Chelev

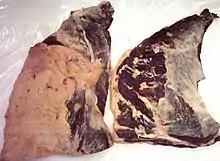
Two pieces of flank steak. The left one is covered with a sheet of real "chelev", the right one has only some non-kosher tendons (Krumim).

Chelev ("ḥēleḇ"), "suet", is the animal fats that the Torah prohibits Jews and Israelites from eating. Only the "chelev" of animals that are of the sort from which offerings can be brought in the Tabernacle or Temple are prohibited. The prohibition of eating "chelev" is also, in addition to the Torah, one of the 613 commandments that, according to the Talmud, were given to Moses on Mount Sinai.